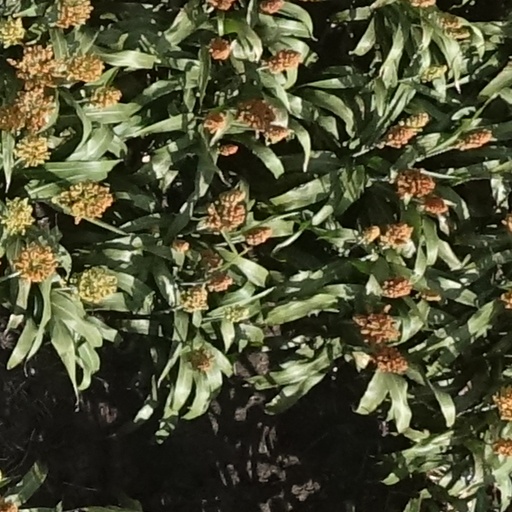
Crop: sorghum